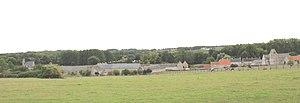
Panorama du village
Tierceville est une ancienne commune française, située dans le département du Calvados en région Normandie, devenue le 1ᵉʳ janvier 2017 une commune déléguée au sein de la commune nouvelle de Ponts sur Seulles et peuplée de 156 habitants.
Ponts sur Seulles est, depuis le 1ᵉʳ janvier 2017, une commune nouvelle française située dans le département du Calvados en région Normandie, peuplée de 1 169 habitants.